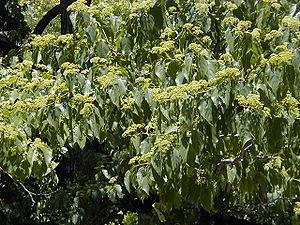
Le raisinier de Chine, jujube zig-zag, Kouai-tsao, japanese raisin-tree ou hovénie sucrée, est une espèce d'arbre rustique originaire d'Asie qui a été introduit comme arbre d'ornement dans de nombreux pays.